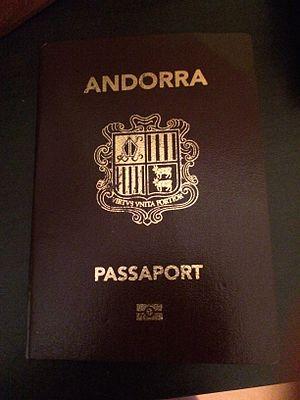
Les passeports dont le nom est indiqué en italique sont émis par des États non reconnus internationalement.
Le passeport andorran est un document de voyage international délivré aux ressortissants andorrans, et qui peut aussi servir de preuve de la citoyenneté andorrane.